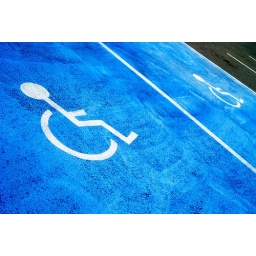
Usually, just a vacant blue field in a desert of black.